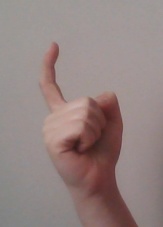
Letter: ra